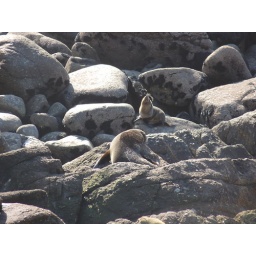
Sea lion colony by the beach near Punakaiki